Susana González Rosado

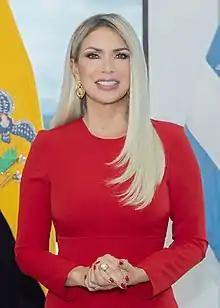

Dalia Susana González Rosado (born March 12, 1973) is an Ecuadorian politician, former Prefect of Guayas Province. She is a professional journalist with a licentiate in Social Communication and master's degree in International Political Science and Diplomacy.